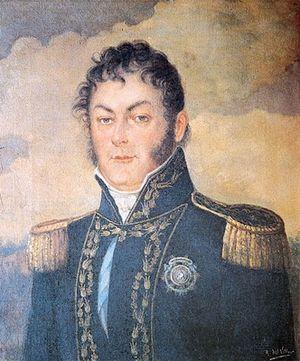
Juan Martín de Pueyrredón y O'Dogan est un militaire et homme politique argentin.